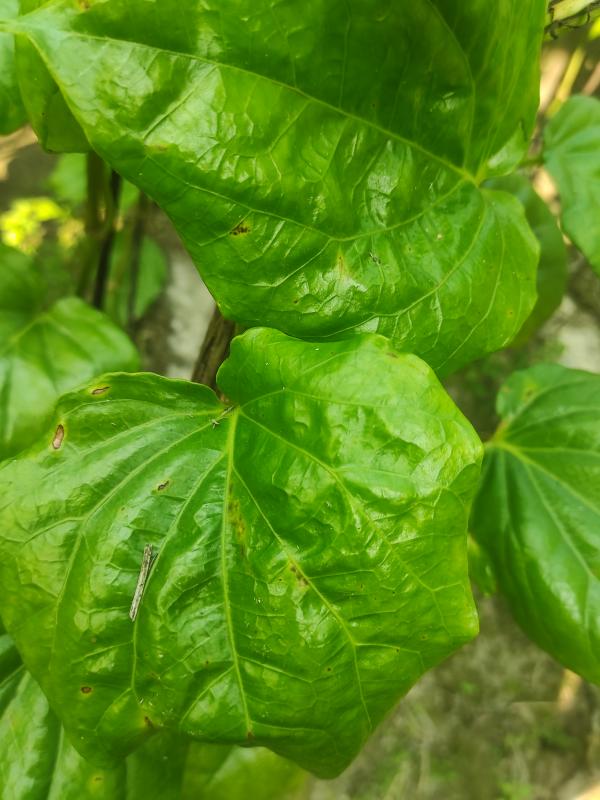
Label: Fungal_Brown_Spot_Disease